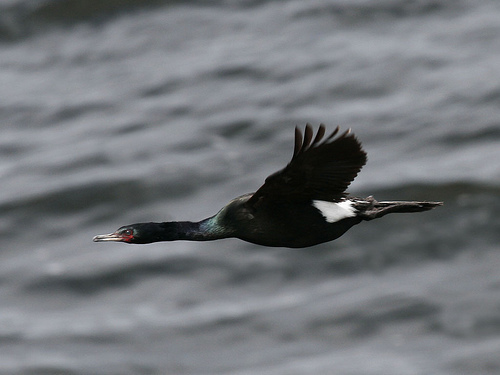
this bird is black overall, with an iridescent sheen on it's head, neck and back, and a bright white rump.
this bird is black in color, with a red beak and a dark eye ring.
a large bird with a long neck and black crown and black side and belly and white side.
this large bird has a long neck and large hooked bill.
bird with brown beak that is slightly curved at the tip, black crown, wings, nape and throat, and gray tarsus and feet
this bird has wings that are black and has a long yellow bill
this bird has wings that are black and has a long neck
this bird has a hint of red coloring on it's face with a longer than normal neck.
this long-necked medium sized black bird has a white flank and red cheeks.
this bird is black with red and has a long, pointy beak.
Species: Pelagic Cormorant